James D. Lynch

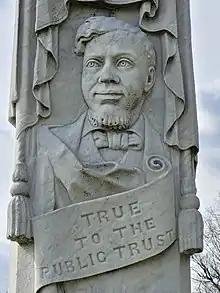
Statue of Lynch

James D. Lynch (1839 – December 18, 1872) was a missionary, public official, and state legislator in the United States. He was the first African-American Secretary of State of Mississippi, and a minister.